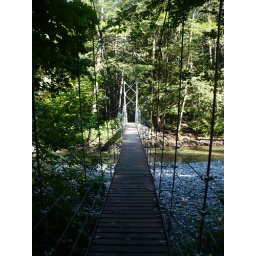
One person at a time foot bridge over the creek